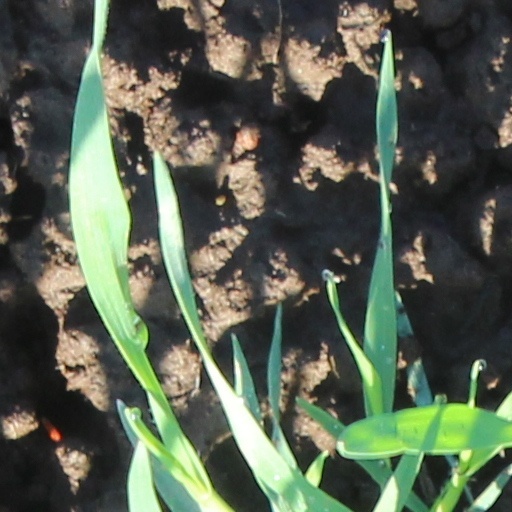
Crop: wheat